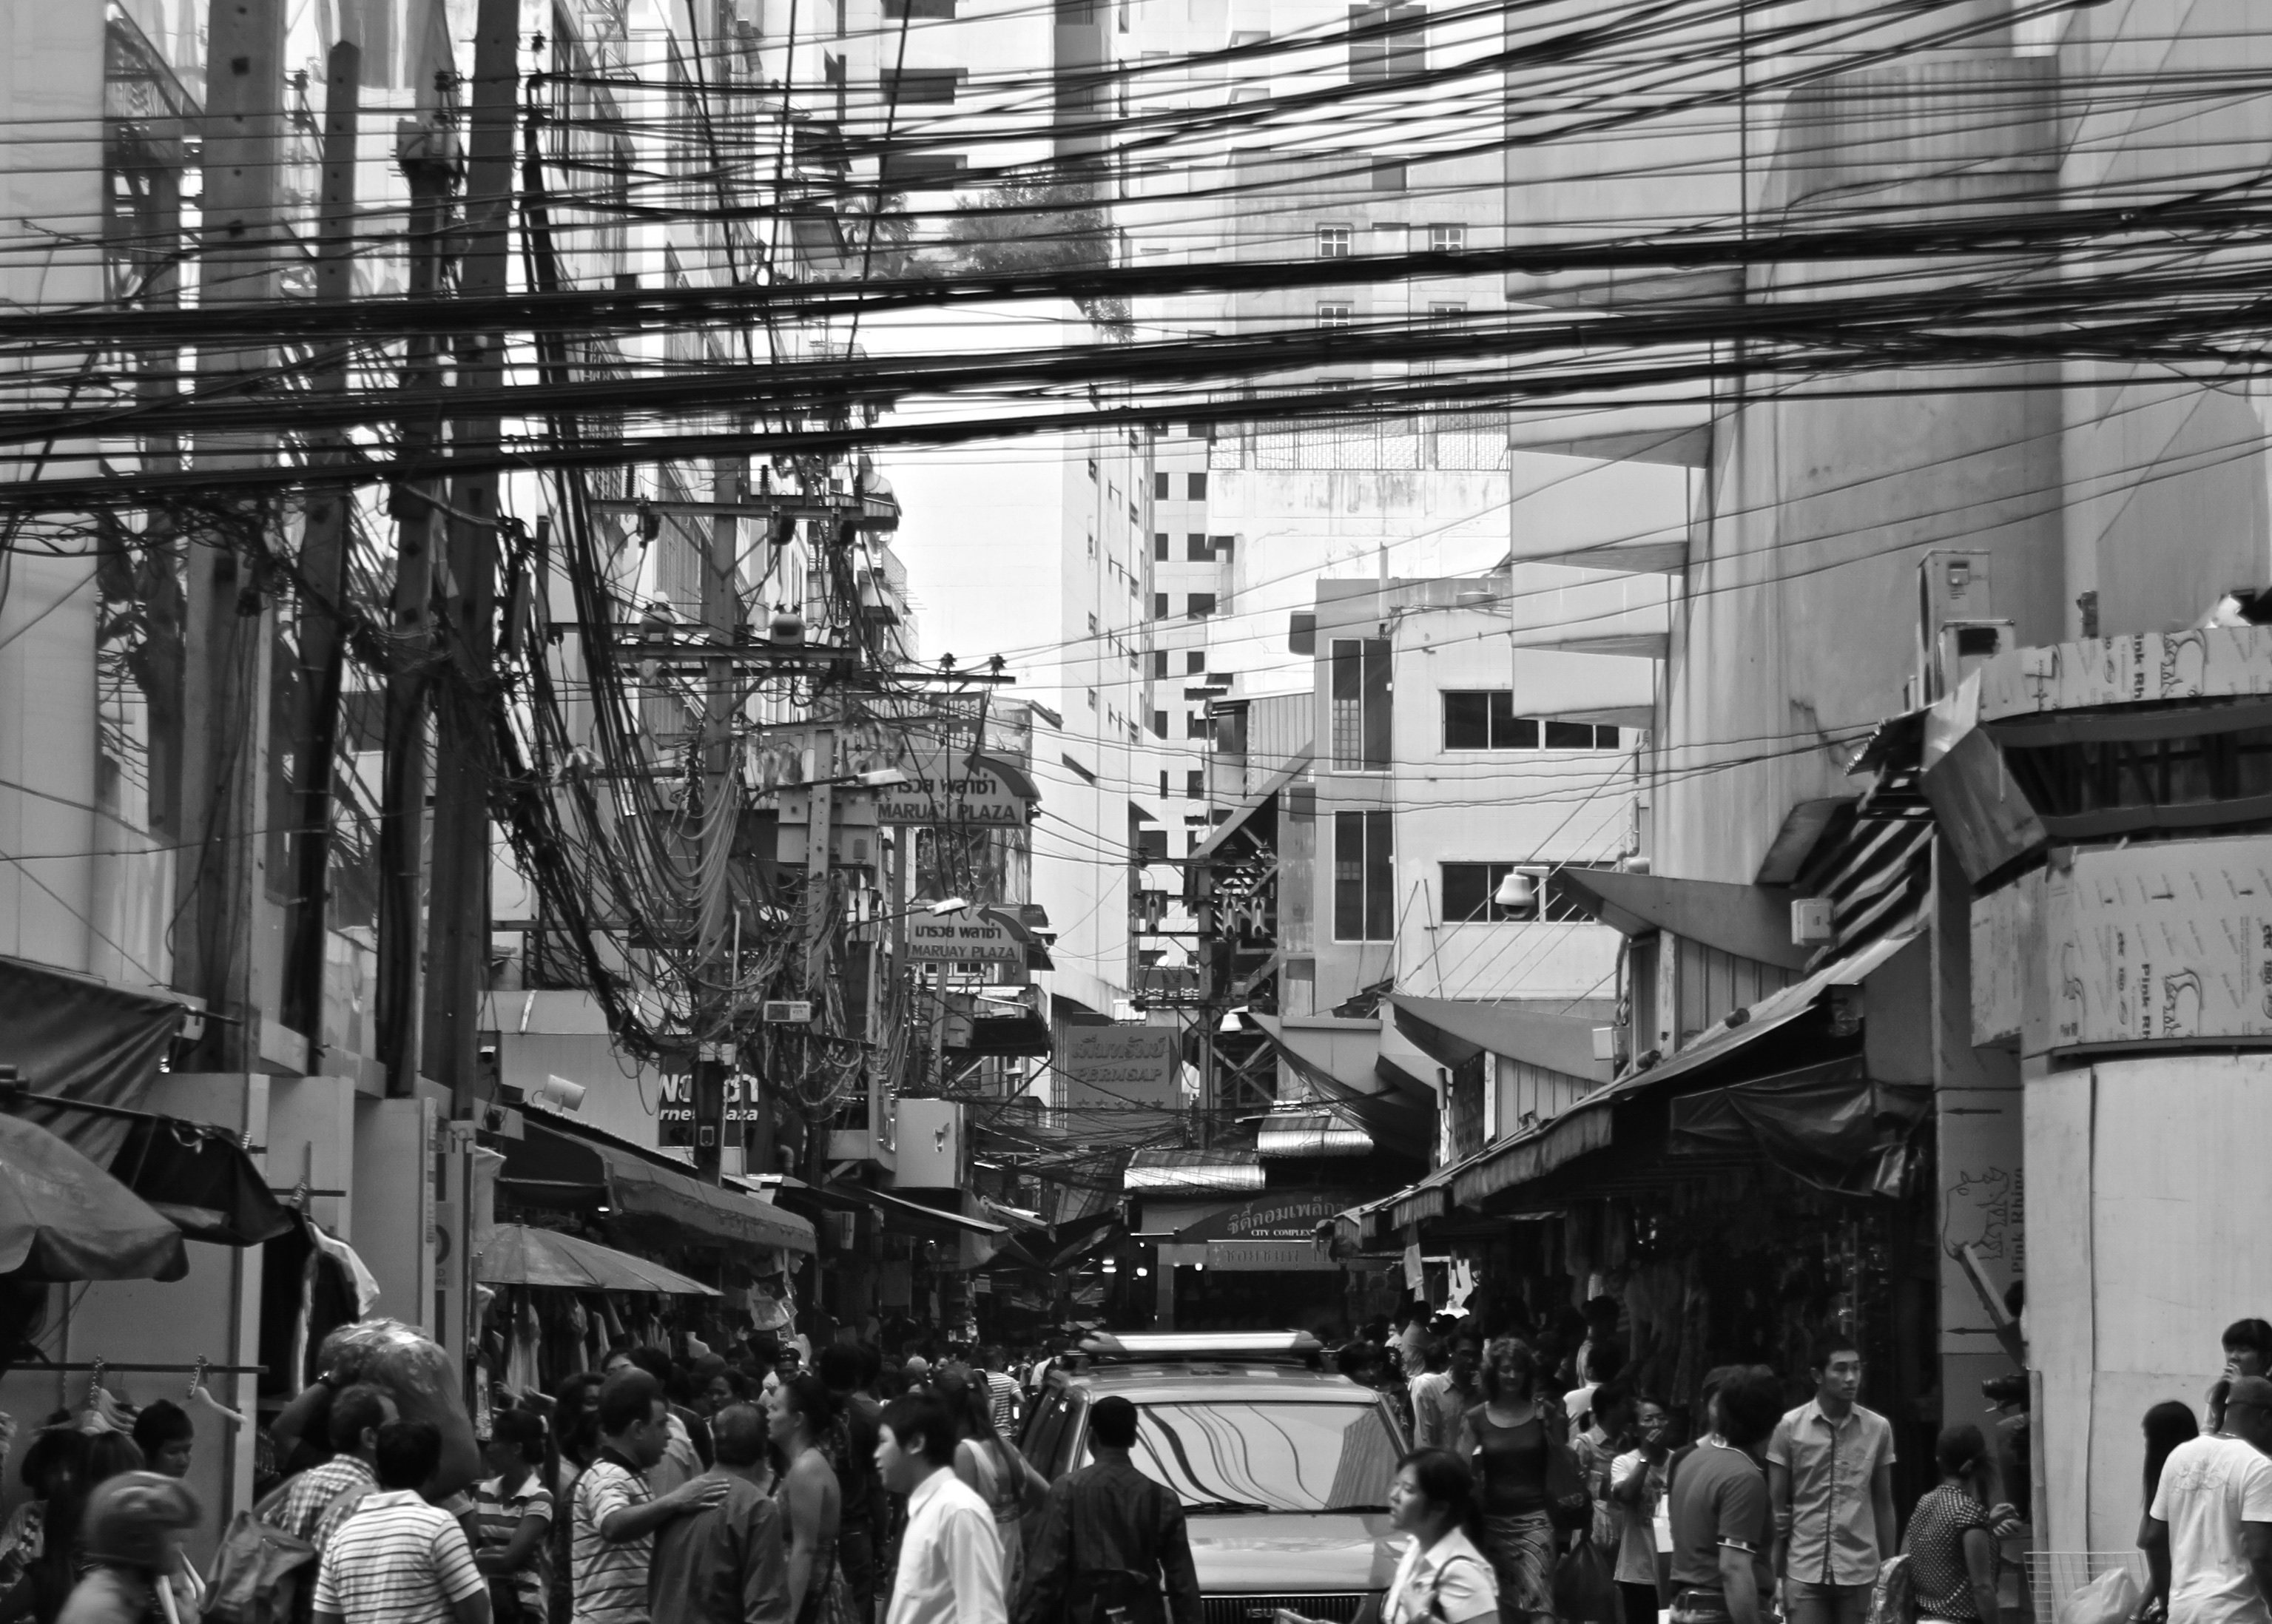
black and white, architecture, people, road, street, city, crowd, busy, transport, vehicle, factory, industry, monochrome, streets, pedestrians, buildings, infrastructure, metropolis, urban area, monochrome photography, human settlement